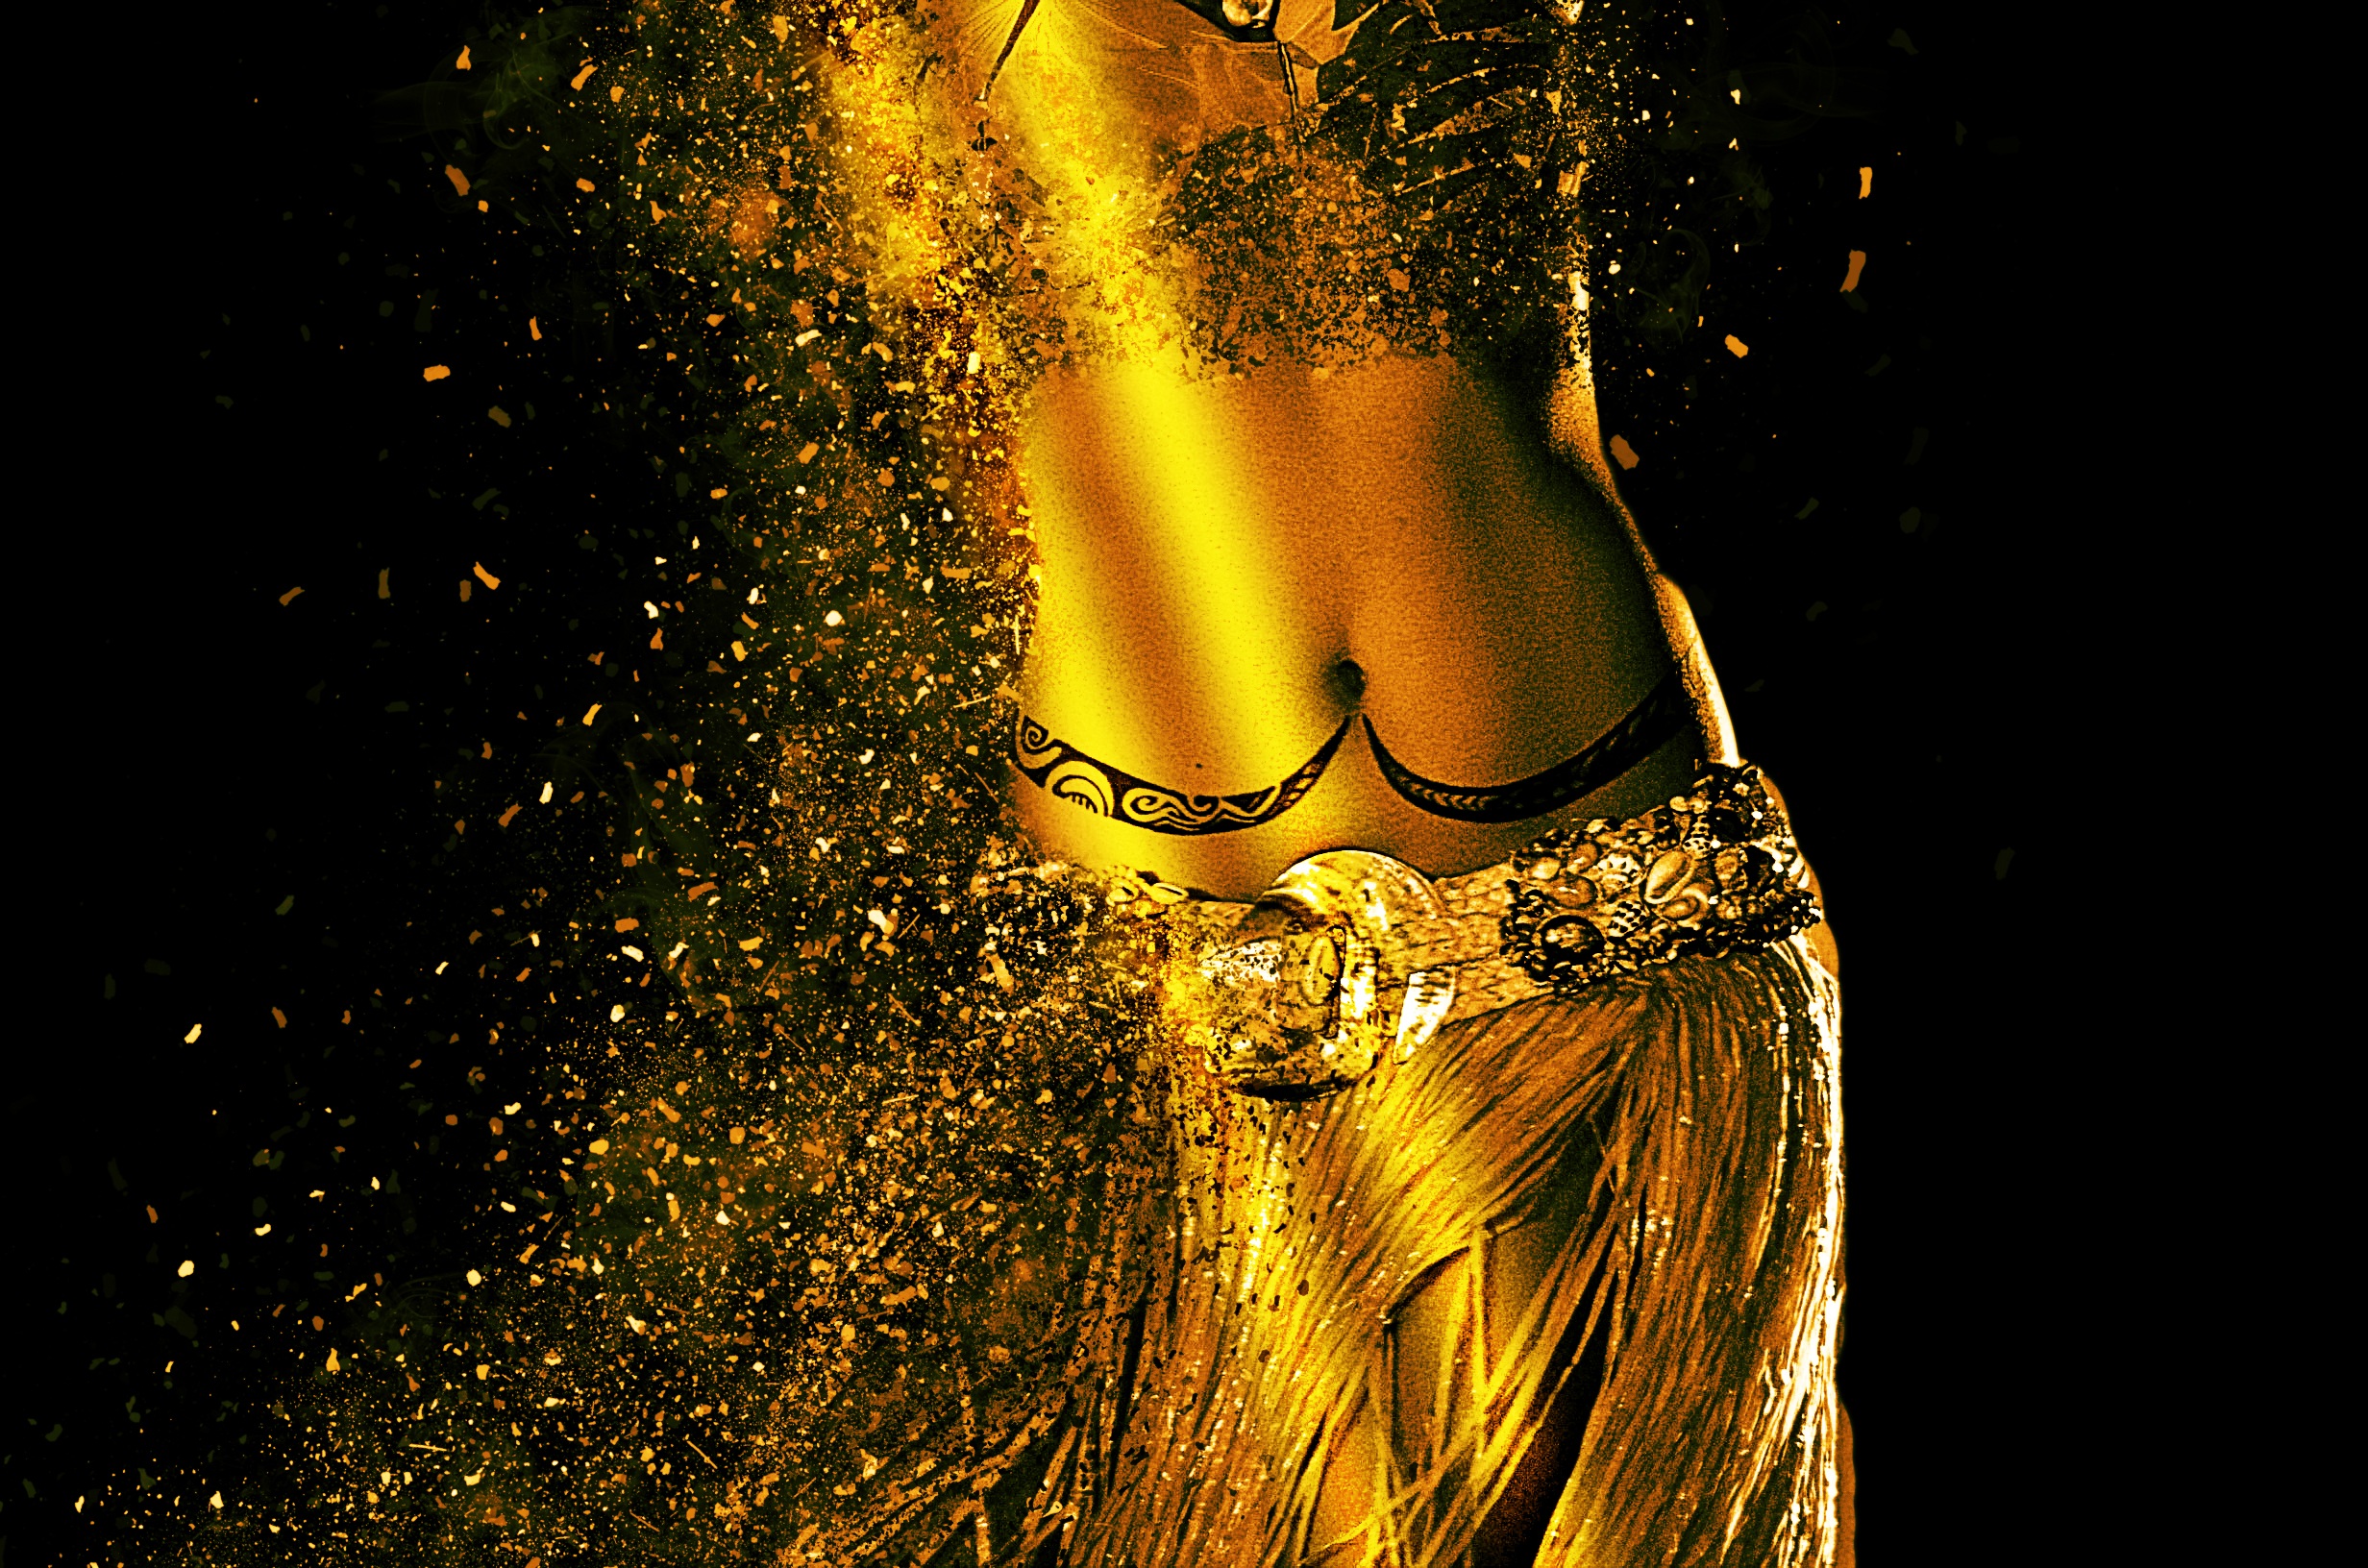
light, woman, night, sunlight, female, tattoo, human, drink, darkness, yellow, feminine, figure, belly, naked, body, femininity, navel, orient, erotic, sensual, macro photography, belly dance, body art, computer wallpaper, distilled beverage